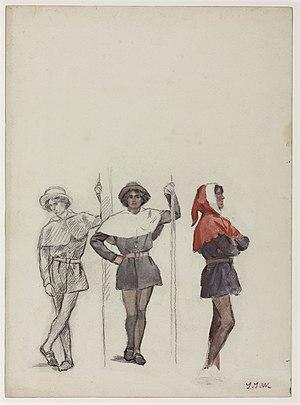
Etude pour la Foire du Lendit, fresque décorant la cour d'honneur de la nouvelle Sorbonne
La bibliothèque de la Sorbonne est une bibliothèque interuniversitaire rattachée pour sa gestion à l'université Paris 1 Panthéon-Sorbonne, et située au 17 rue de la Sorbonne, dans le 5ᵉ arrondissement de Paris.